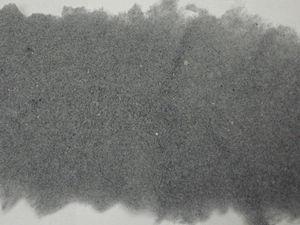
Un gros plan de la charpie de la sécheuse